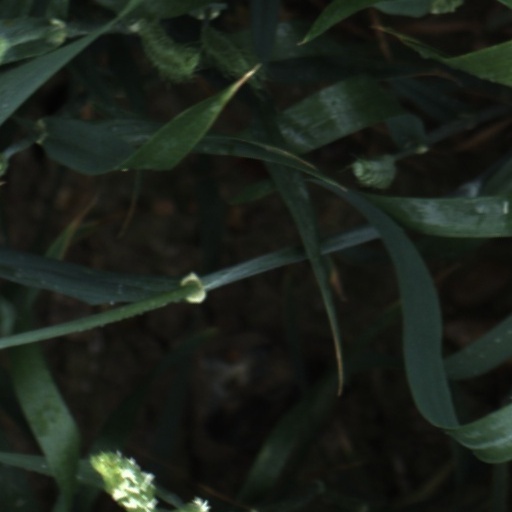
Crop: wheat